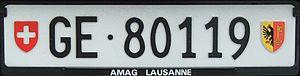
Le drapeau et les armoiries genevoises sont des emblèmes officiels du canton de Genève et de la ville de Genève.